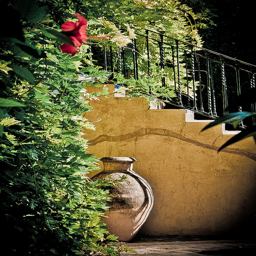
There is a vase next to the stairs
An outdoor staircase covered in vines with a pot next to it.
Staircase rising into Mediterranean styled house with pot at bottom and a lot of vegetation leading into building.
The large clay jar is beside a staircase.
a large vase near a large bush and a stair case